Swedish Police Authority

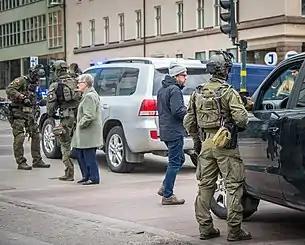
Operators from the National Task Force during the 2017 Stockholm truck attack.

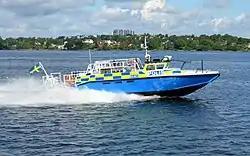
CB90-class police boat, 2012

In 2015 the Police reorganized its tactical capabilities under an umbrella known as NIK. NIK established a framework for the existing regional units (then known as Piketen) and the National Task Force, it also added regional intervention teams in the non-metropolitan units.